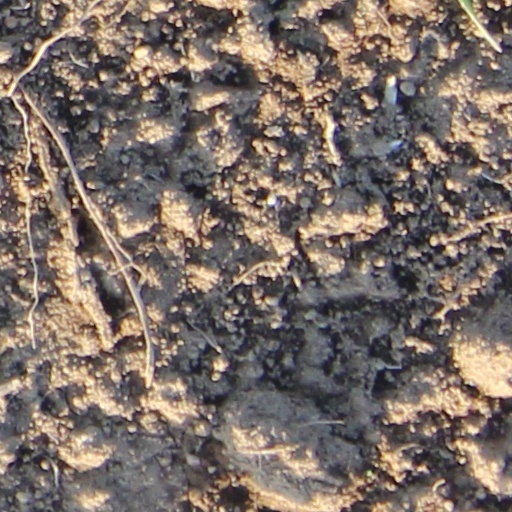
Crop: wheat